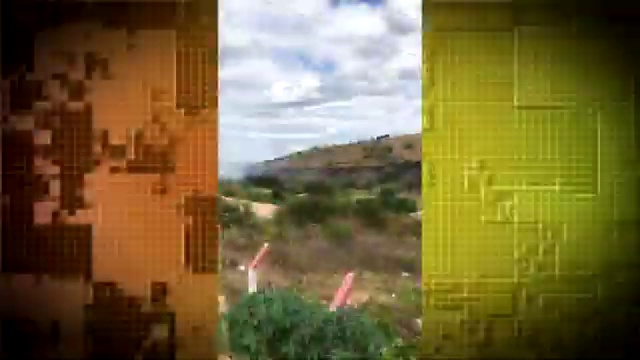
Fire: no
Smoke: yes